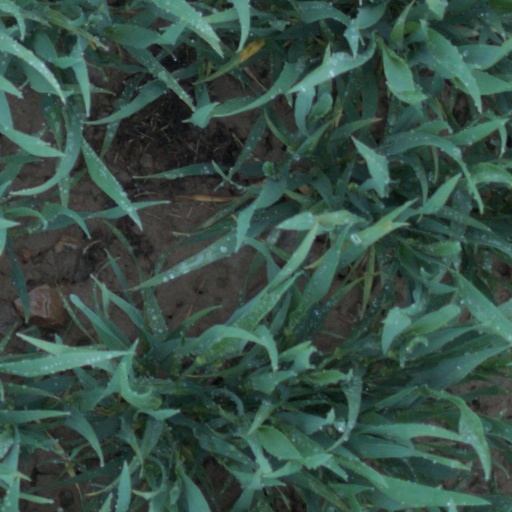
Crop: wheat